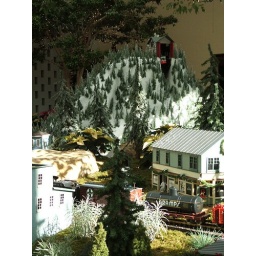
annual flower show,this years theme Holiday in Vermont; trains and train sets in Vermont